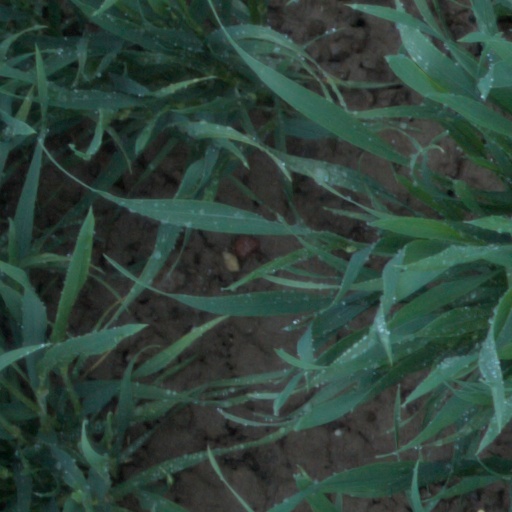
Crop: wheat